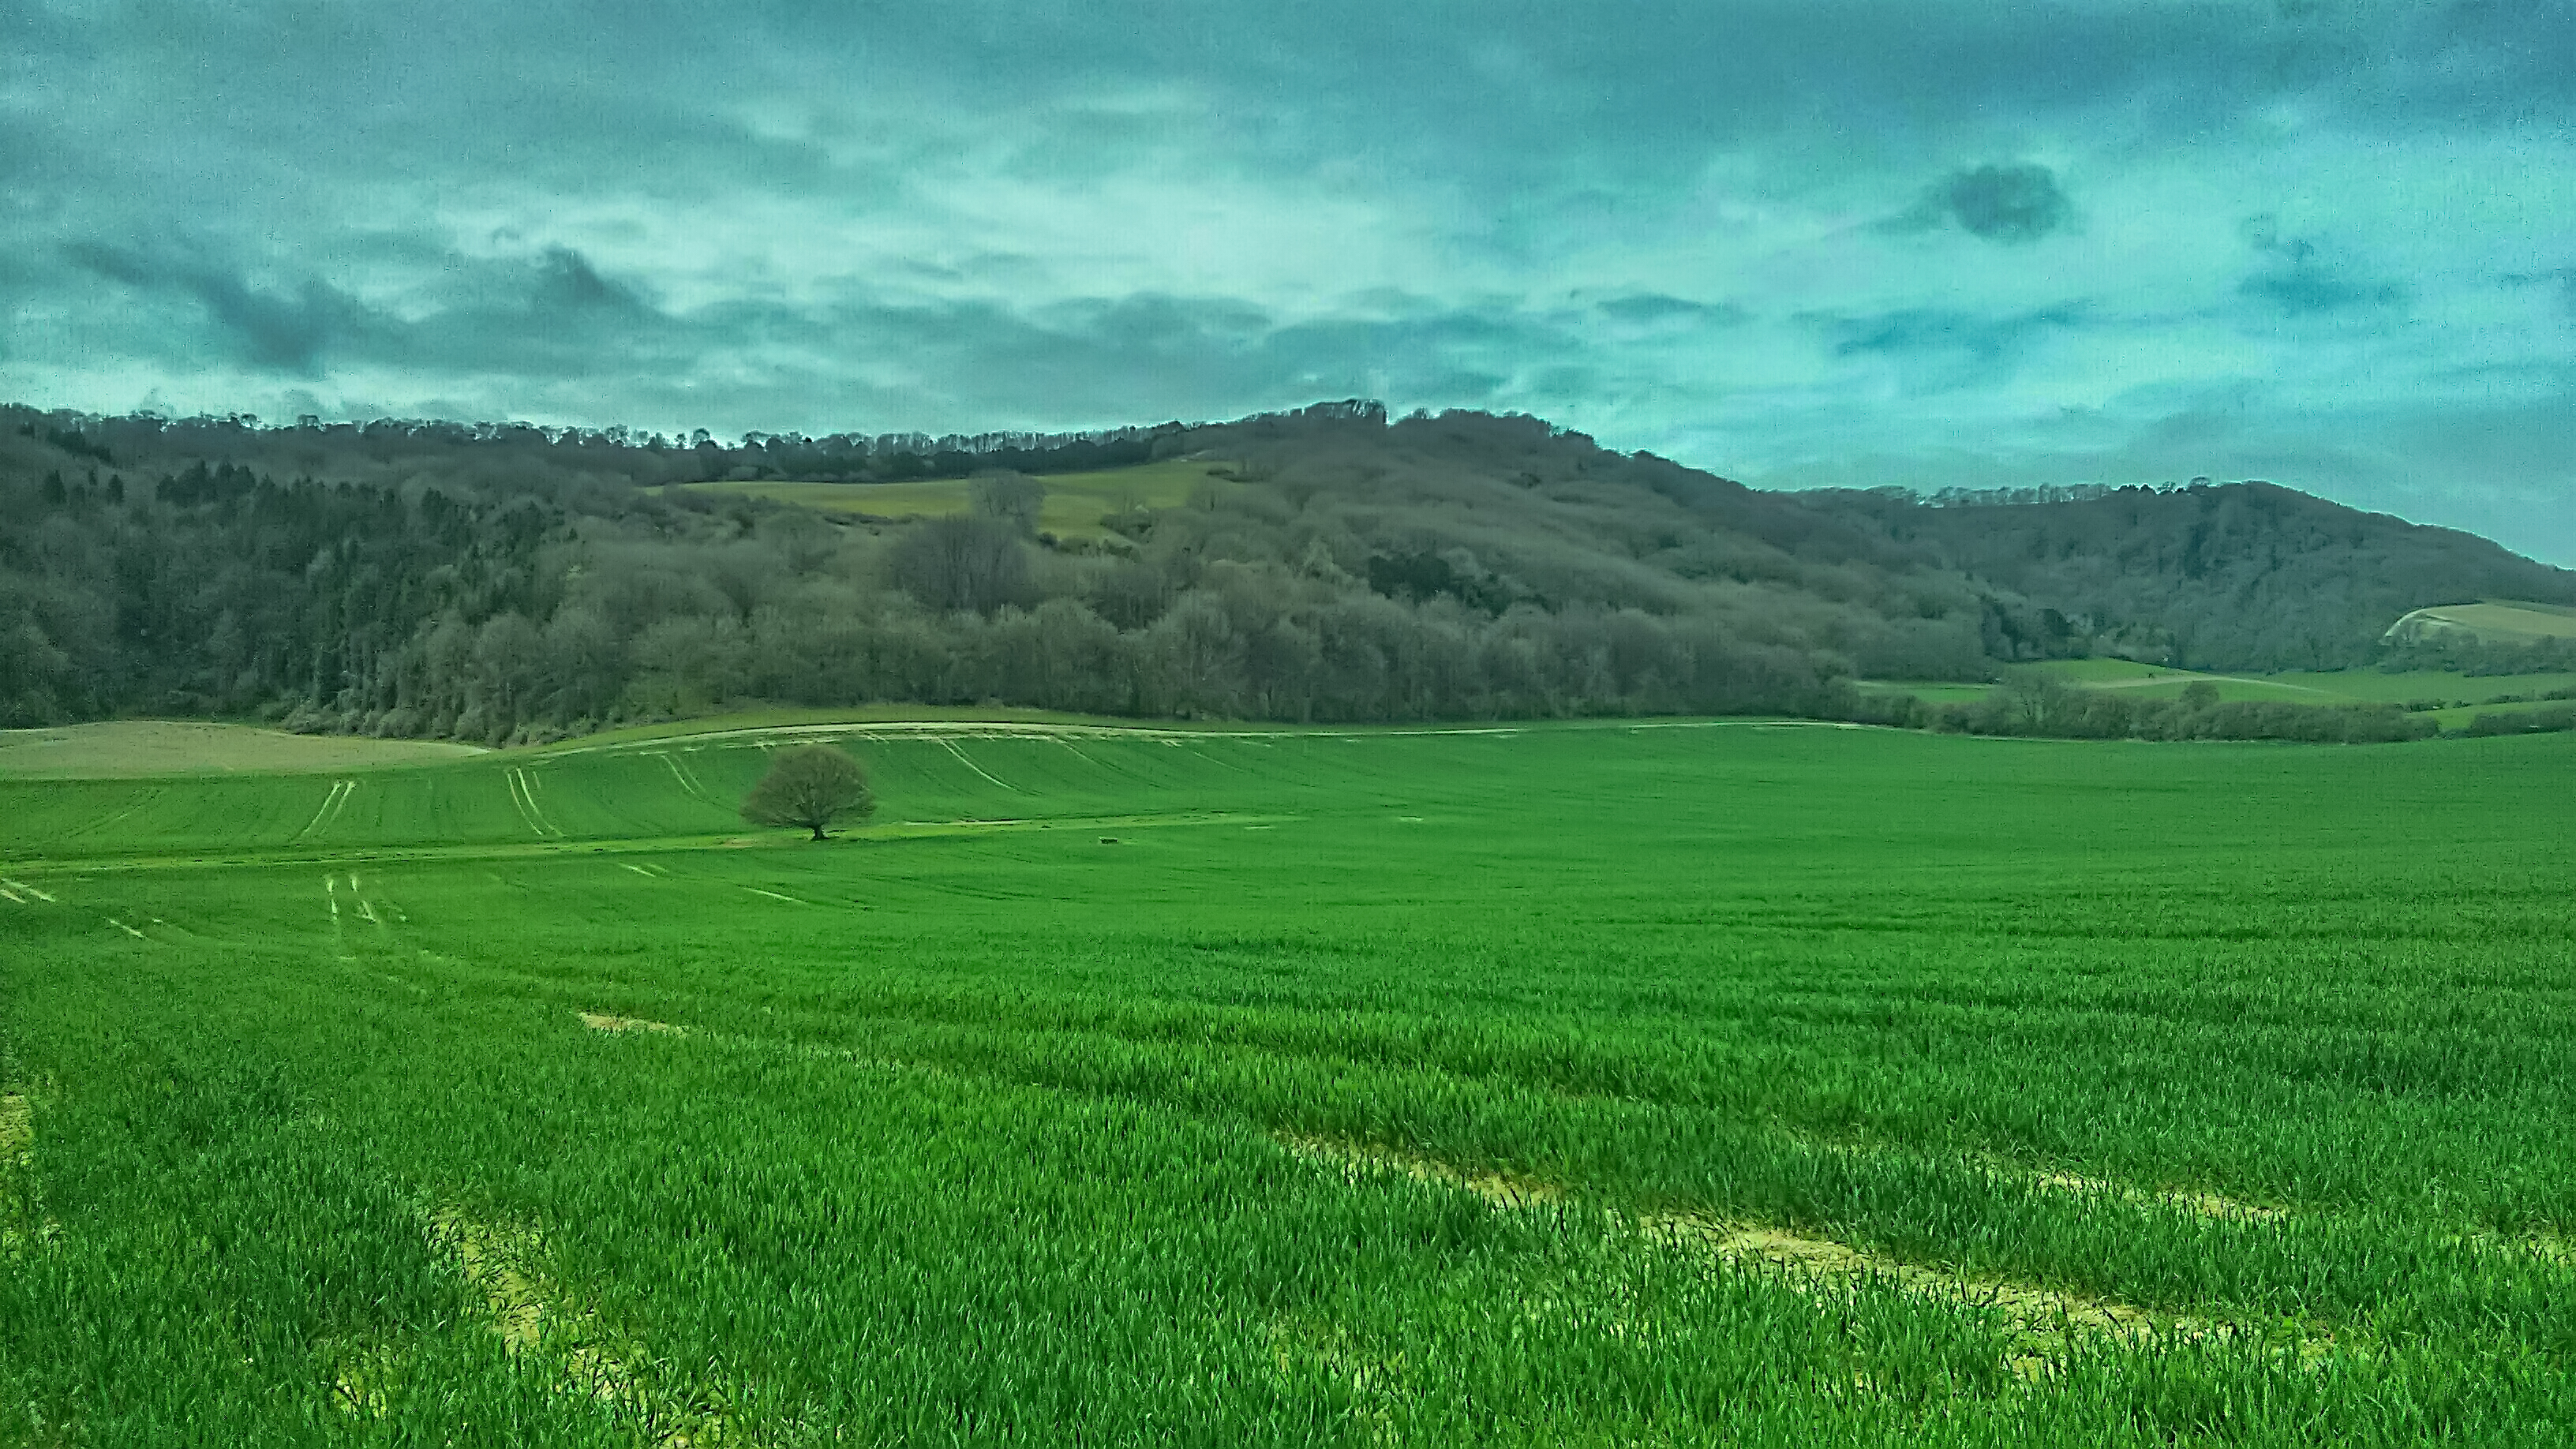
landscape, nature, grass, sky, row, field, lawn, meadow, prairie, countryside, hill, spring, green, pasture, grazing, agriculture, plain, trees, hills, clouds, grassland, plantation, plateau, habitat, ecosystem, sussex, westsussex, steppe, rural area, flickrandroidapp filter none, paddy field, bepton, natural environment, geographical feature, grass family